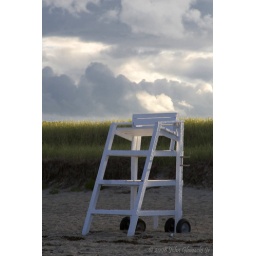
Nasty looking clouds behind the lifeguard chair on the Footbridge beach in Ogunquit.